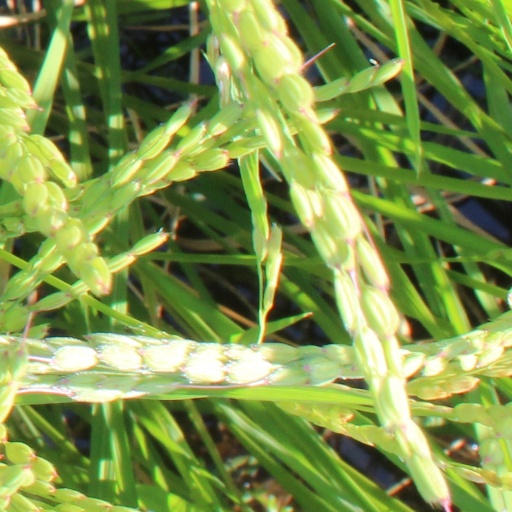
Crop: rice